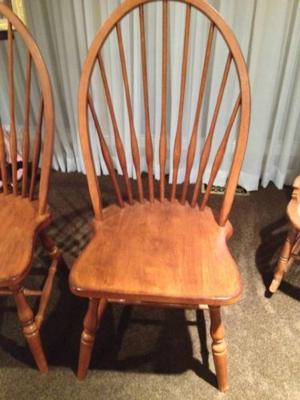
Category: chair